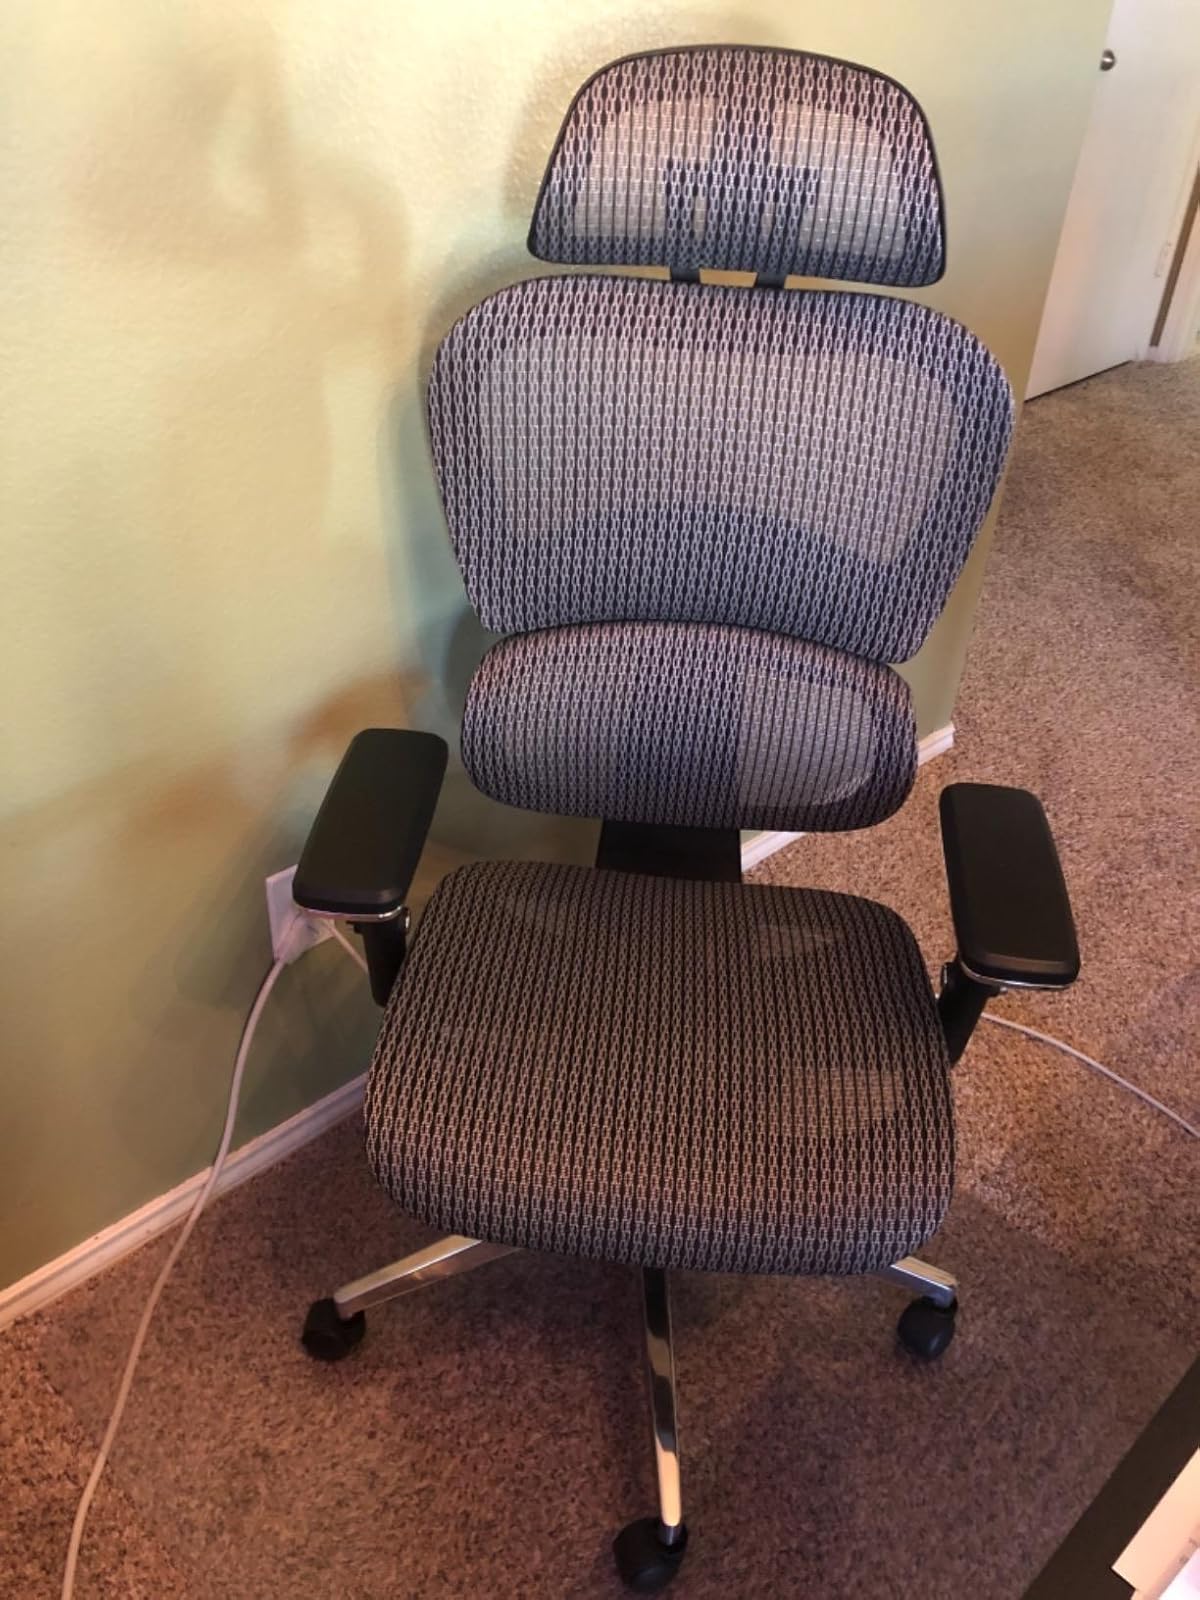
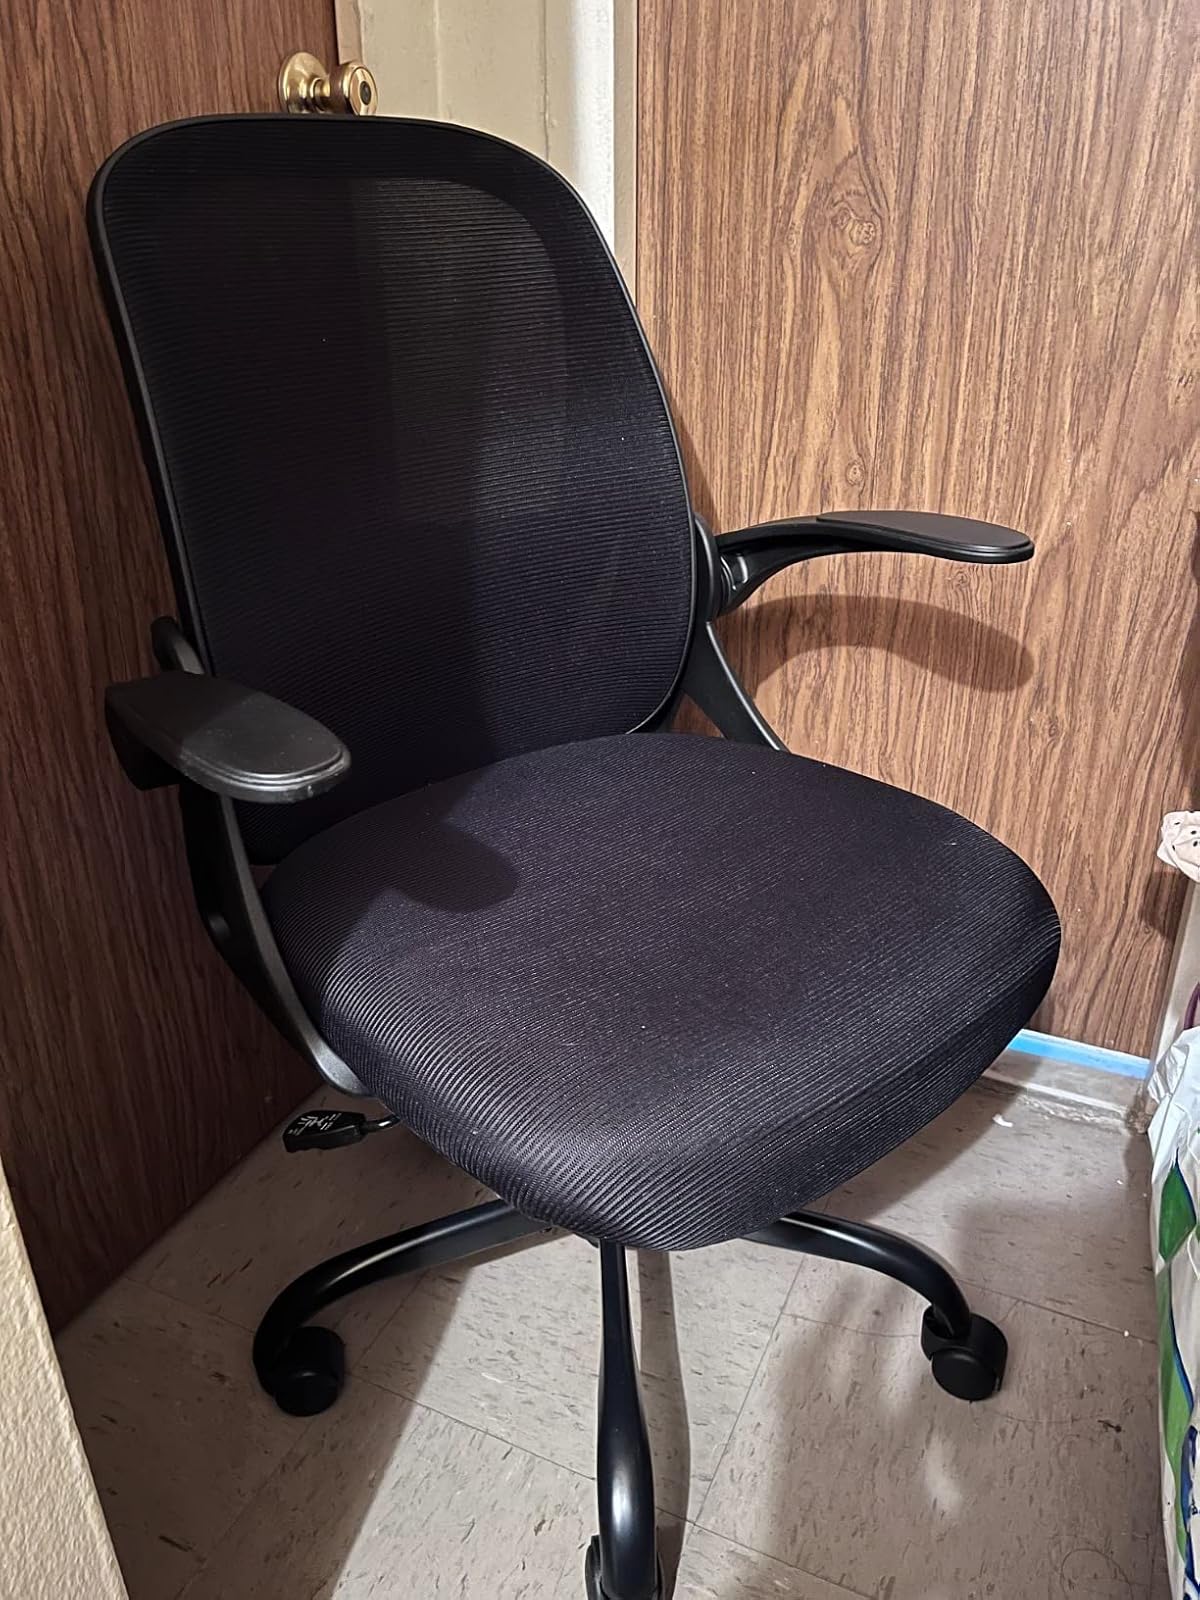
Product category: items_chair
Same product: no